George Green Foster

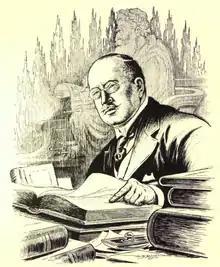
George Green Foster in "Canadian men of affairs in cartoon", 1922

Born in Knowlton, Canada East, the son of Samuel E. Foster and Ellen Green, Foster was educated at Knowlton Academy and McGill University (B.C.L., 1881). He was called to the Quebec bar in 1881 and was created a Queen's Counsel in 1896. His son George Buchanan Foster was a World War I flying ace.